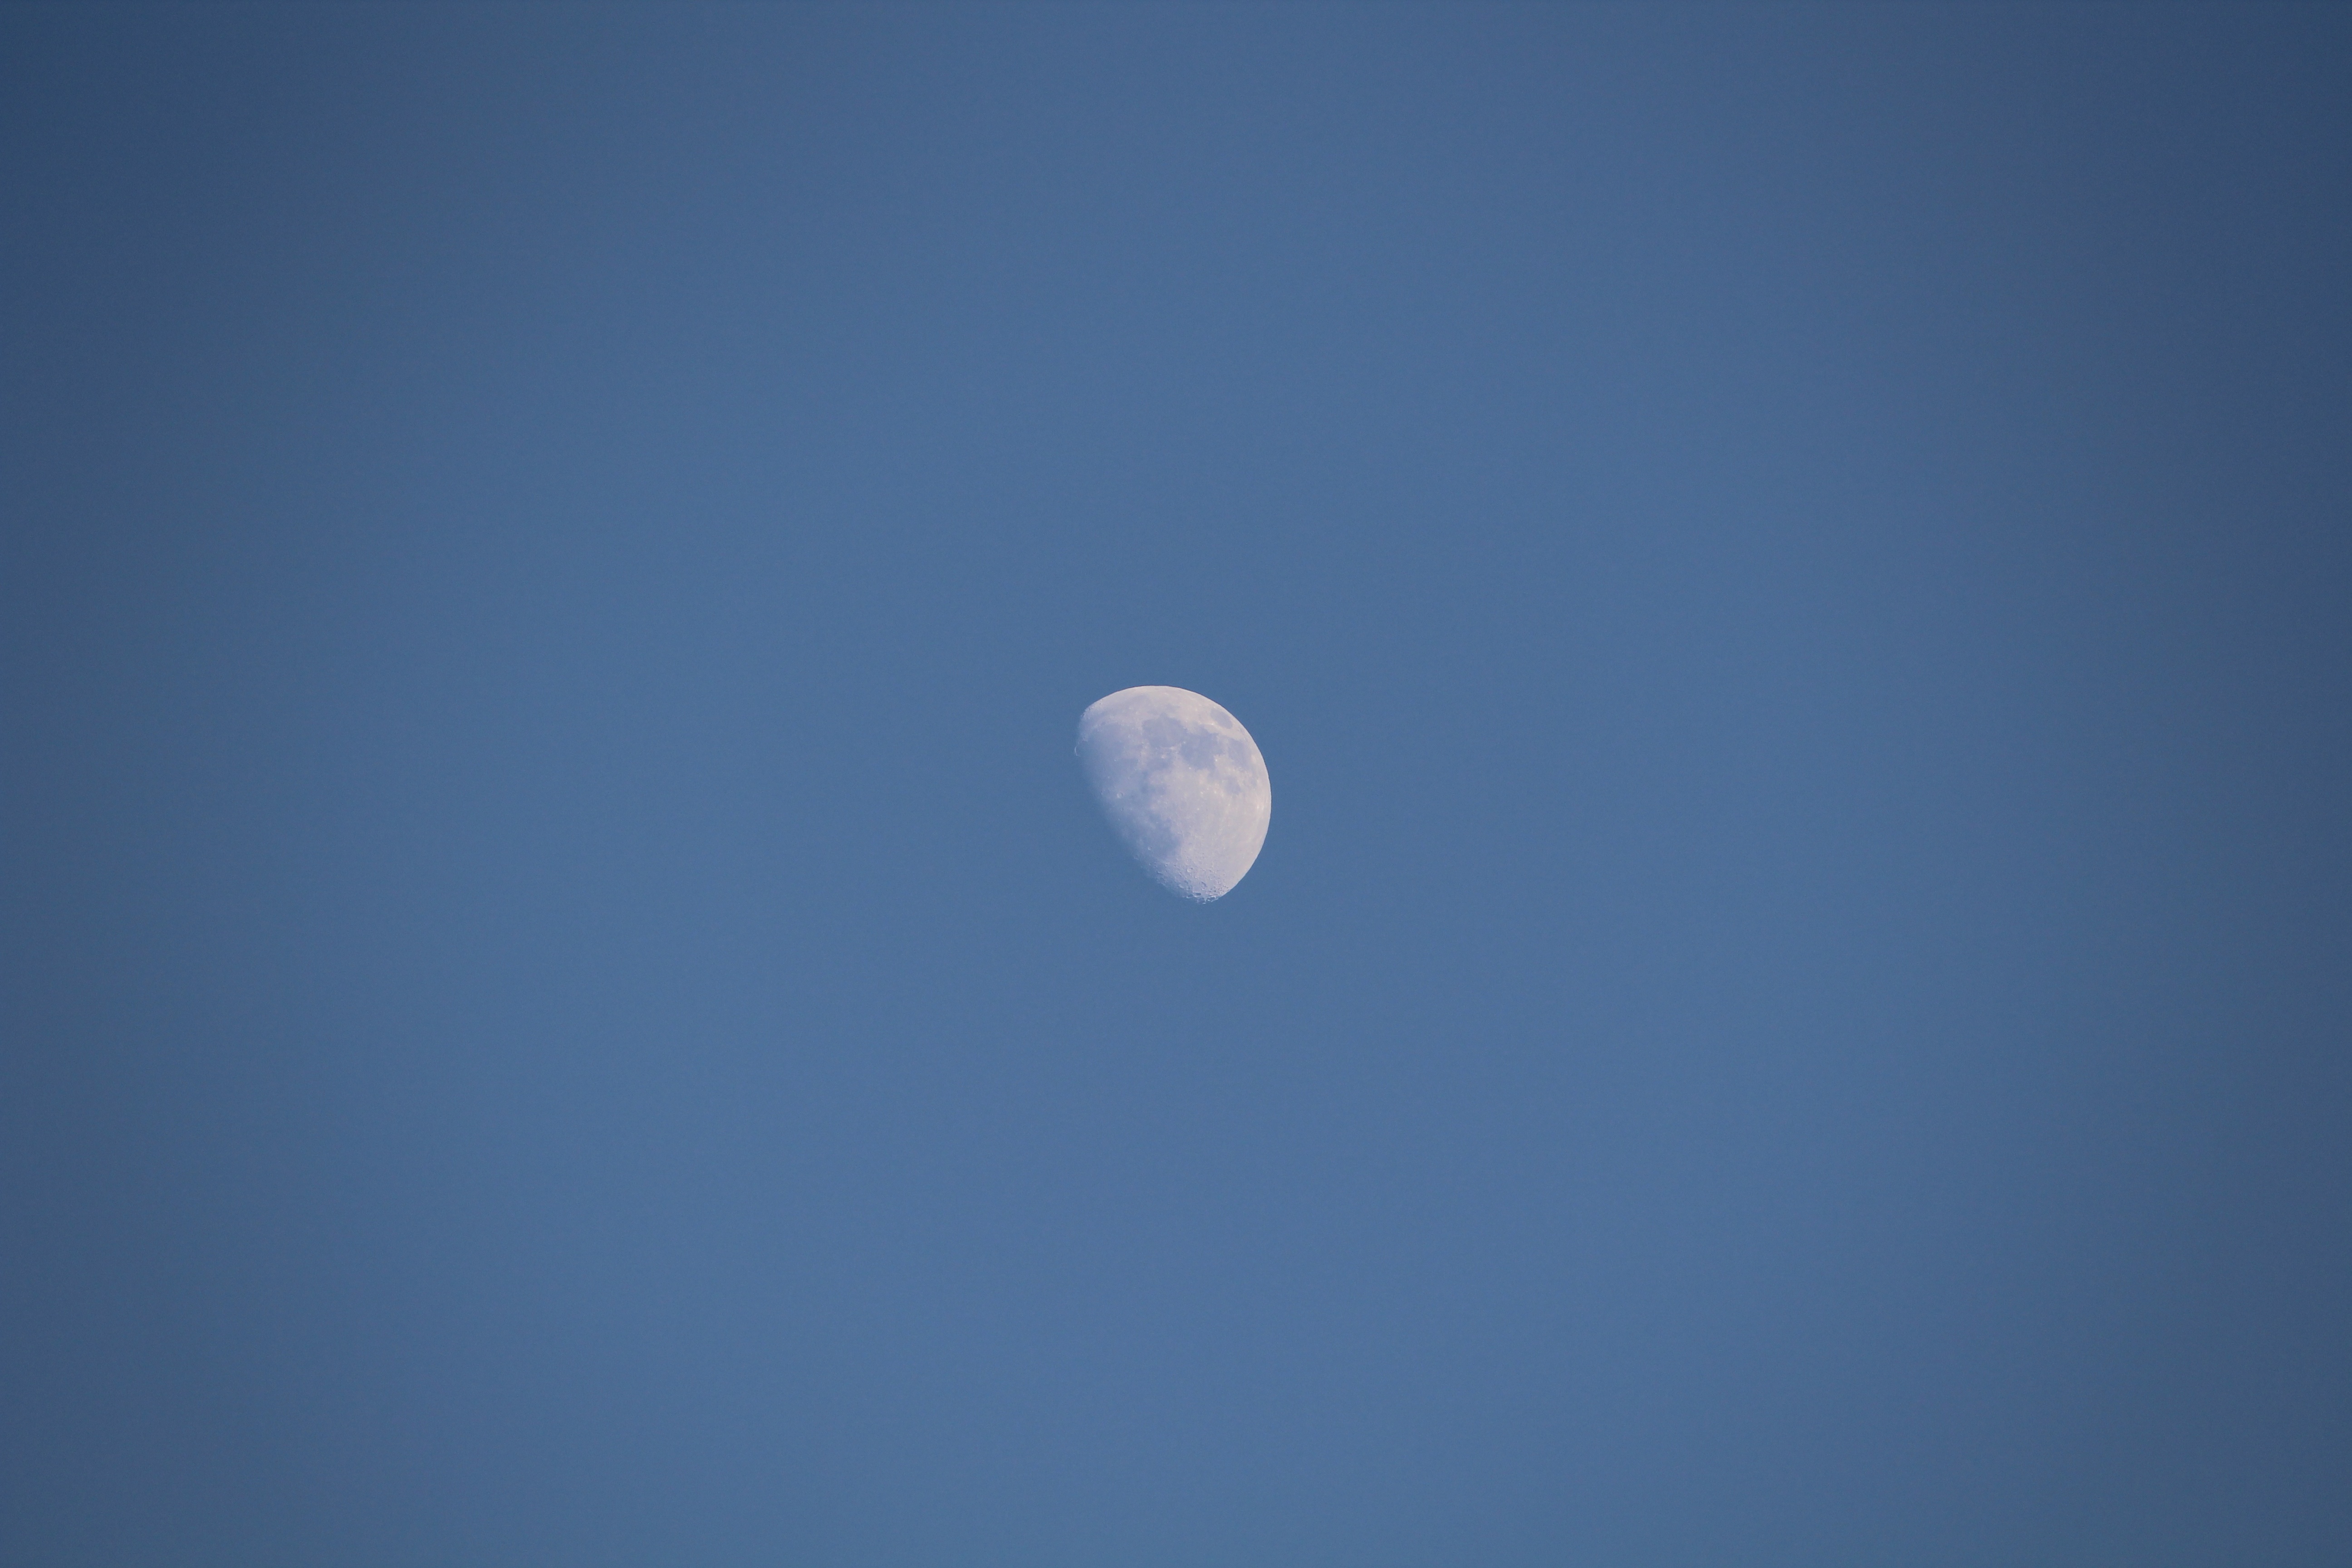
cloud, sky, atmosphere, moon, crescent, astronomical object, atmosphere of earth